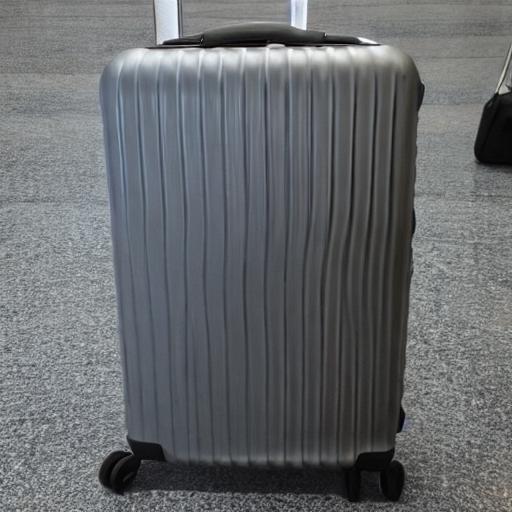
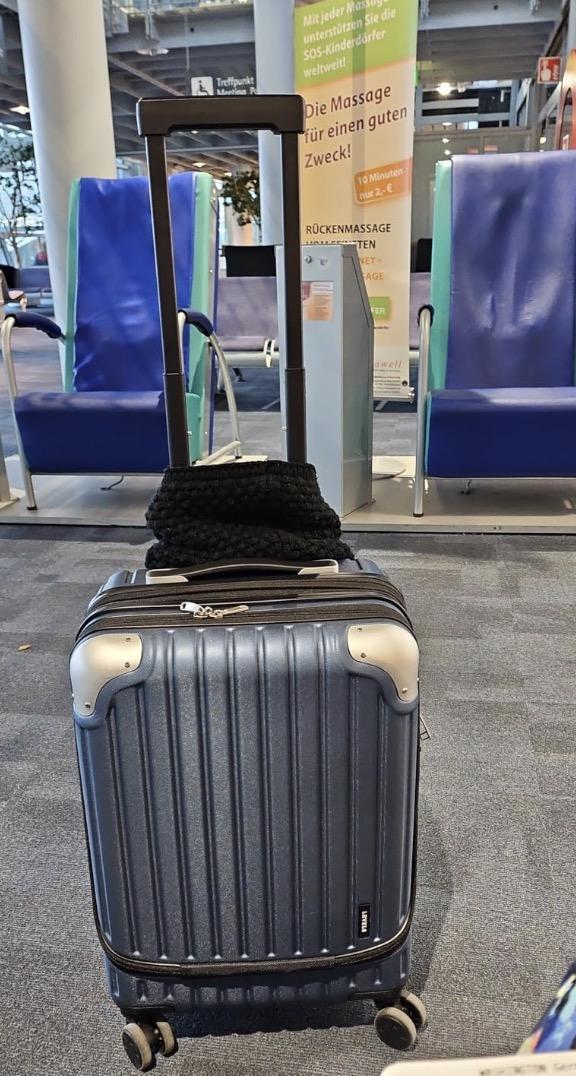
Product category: items_tea
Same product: no